Orlando International Fringe Theater Festival

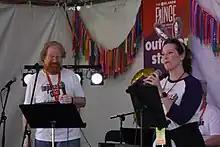
The Outdoor Stage hosts free live entertainment in Loch Haven Park.

The Free Outdoor Stage on The Orlando Fringe Lawn offers visitors to the festival an interesting and unique experience between shows and throughout the entire festival. The stage offers free cross-genre live music, live art, dance parties, dance troupes, stand-up comedy, comedic improv, poetry competitions, literary readings, and promotional snippets for official Orlando Fringe shows. Visitors to the festival can grab a drink, pull up a chair, and take in the sights and sounds of the two free outdoor stages.